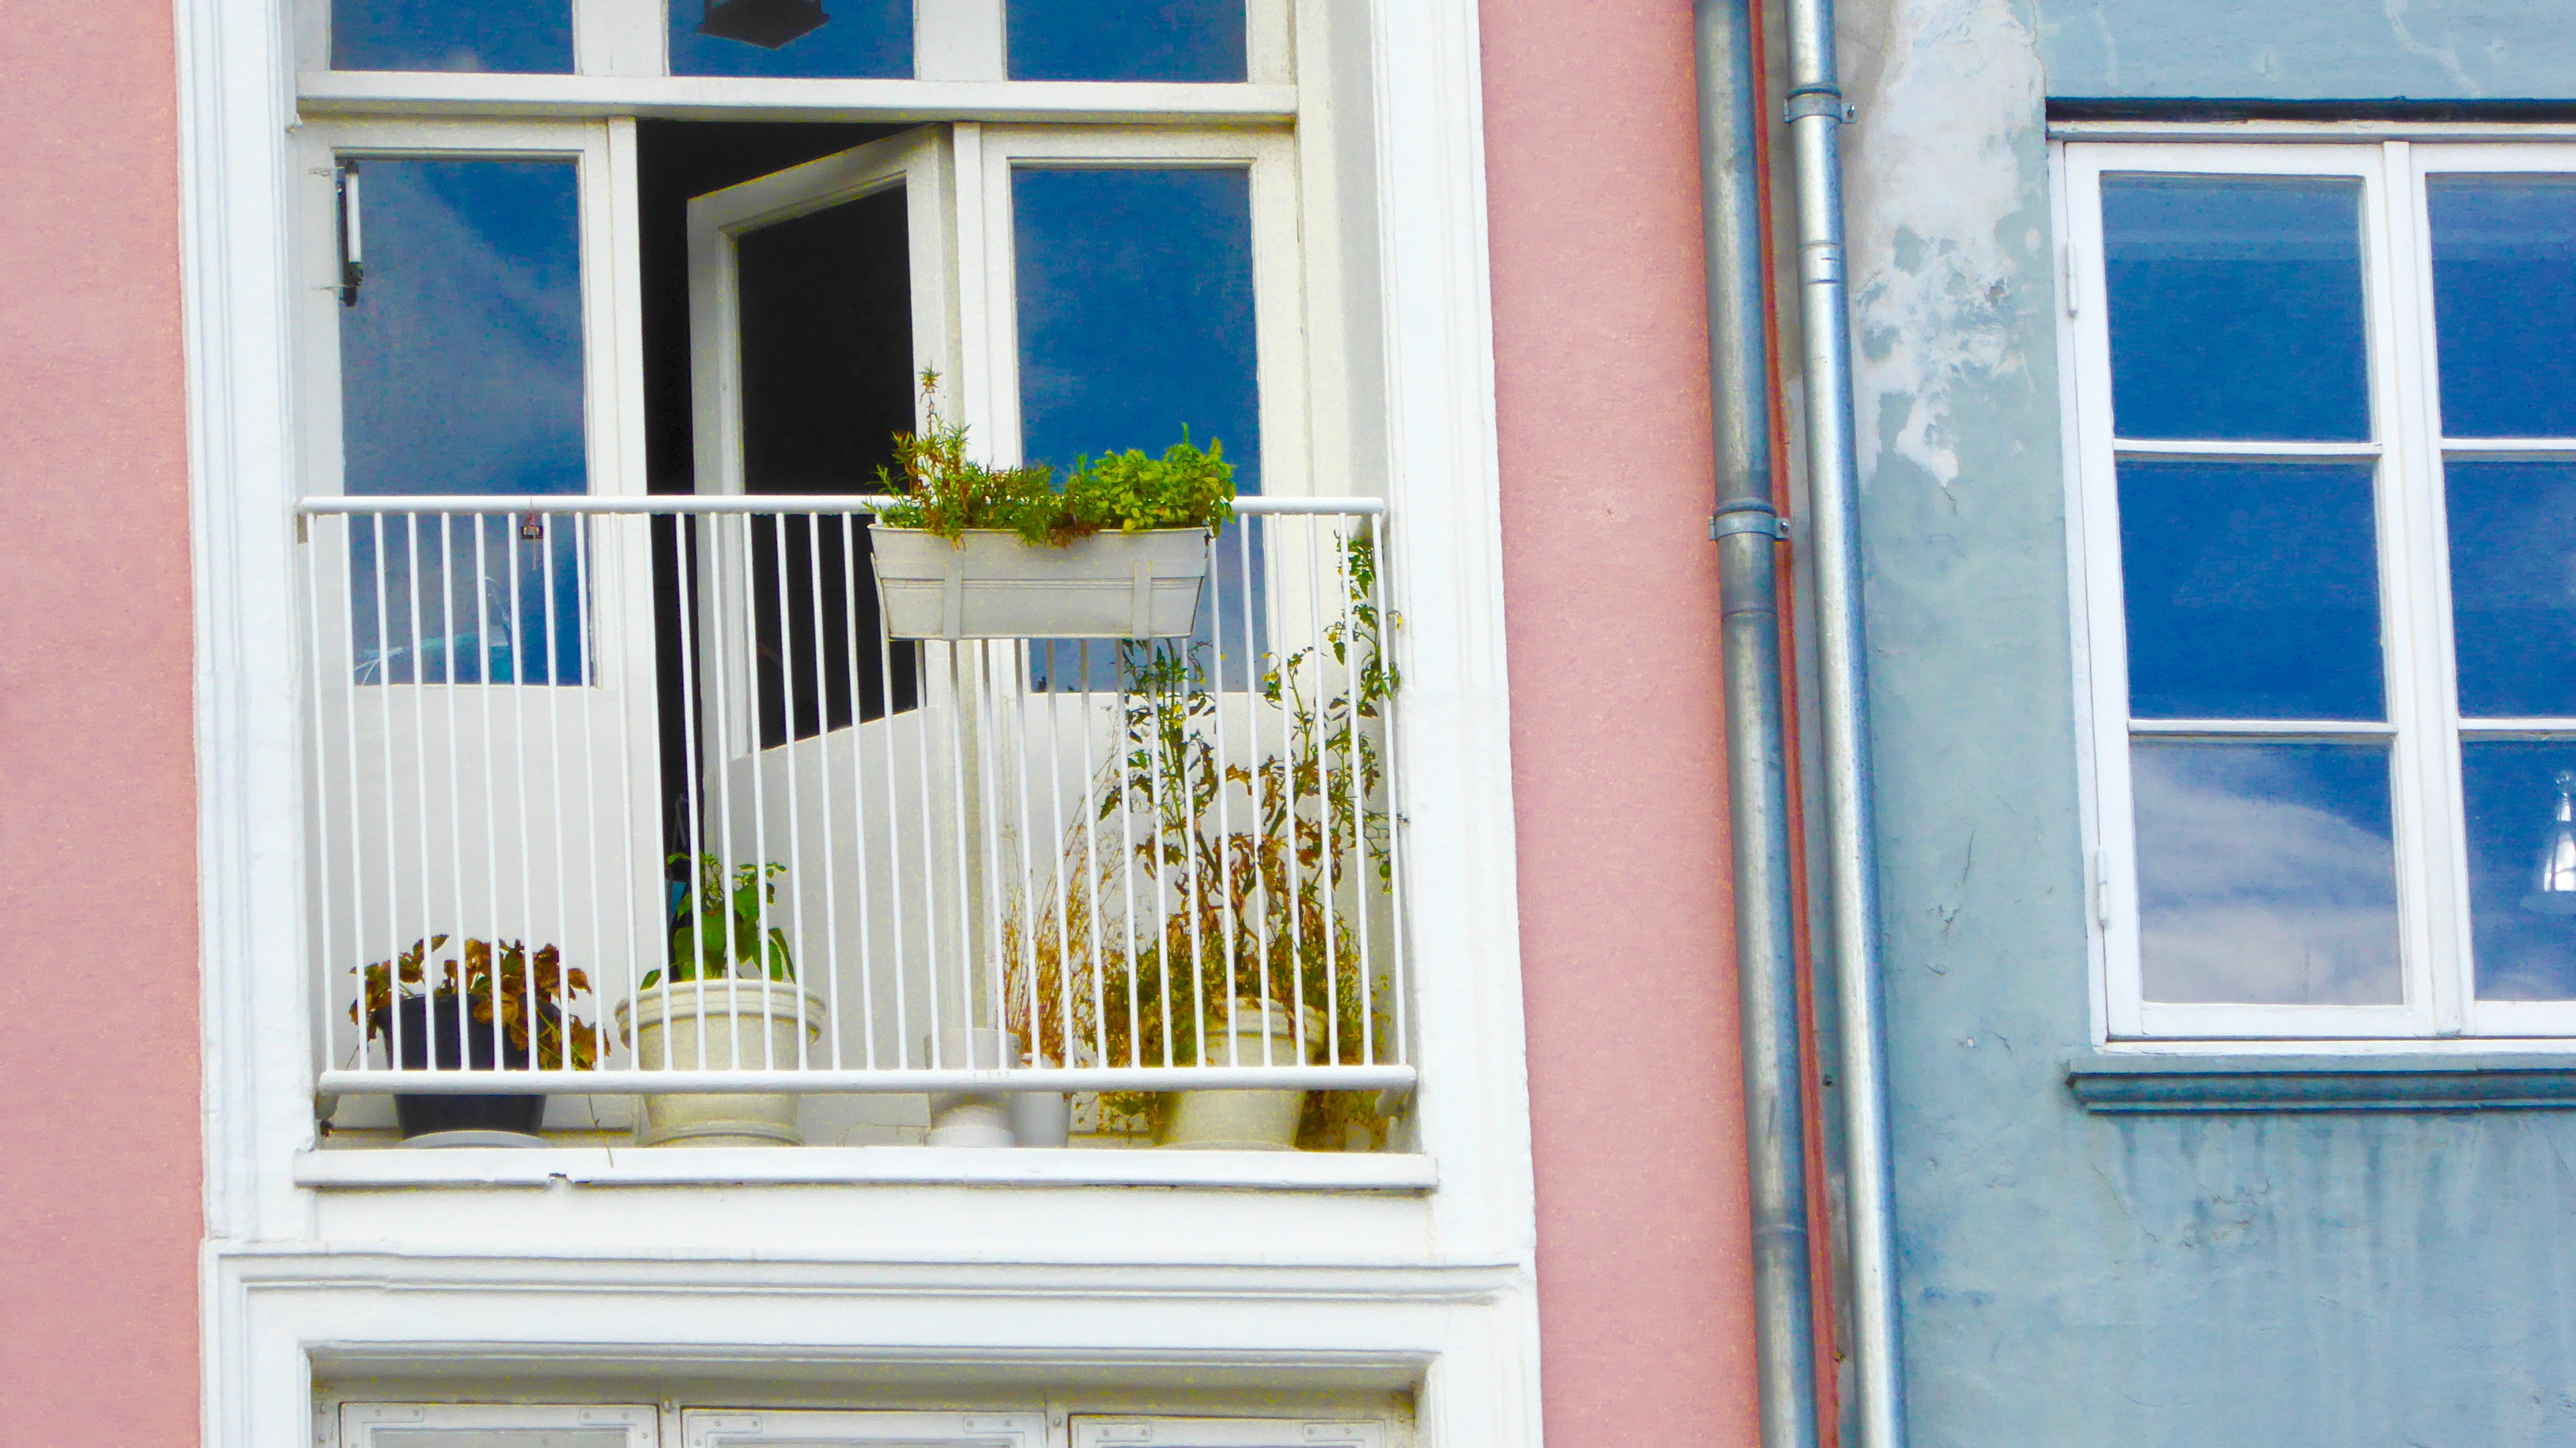
house, window, home, porch, balcony, cottage, color, facade, property, blue, room, door, apartment, interior design, window covering, sash window